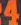
Number: 4